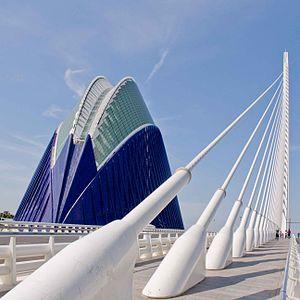
Le néo-futurisme est un mouvement de la fin du XXᵉ siècle et du début du XXIᵉ siècle dans les arts, le design et l'architecture. Il a été considérée comme une rupture avec l'attitude du post-modernisme et représente une croyance idéaliste en un avenir meilleur.
L'Ágora est une place couverte du complexe architectural de la Cité des arts et des sciences de Valence, en Espagne. Elle fut dessinée par le célèbre architecte valencien Santiago Calatrava Valls, déjà auteur de quatre autres monuments de la Cité entre 1998 et 2008.